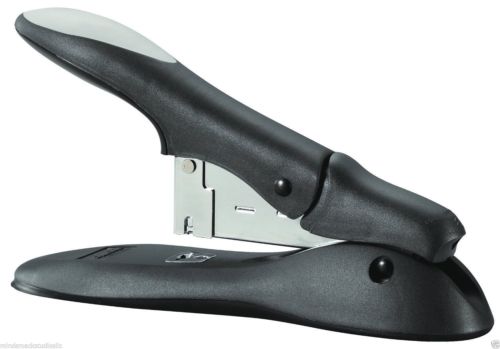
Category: stapler